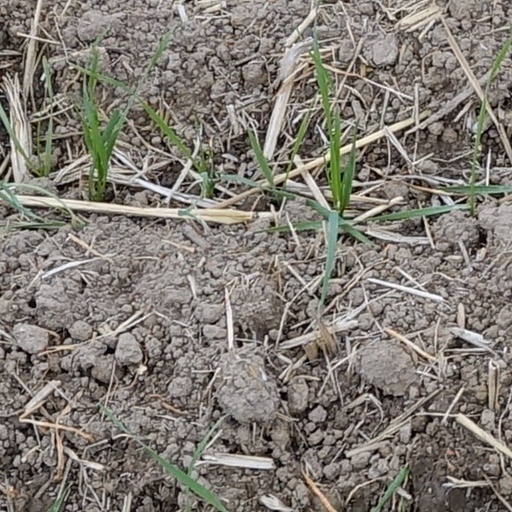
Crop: wheat